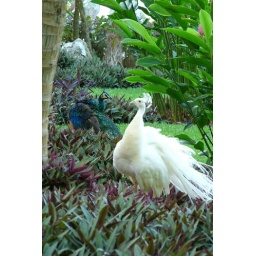
male peacock with his bride in white